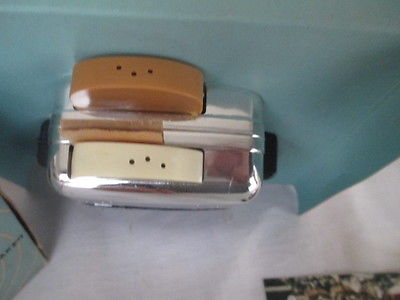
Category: toaster